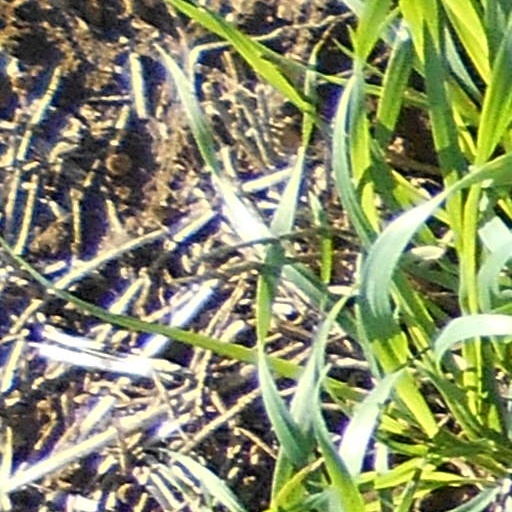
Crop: wheat